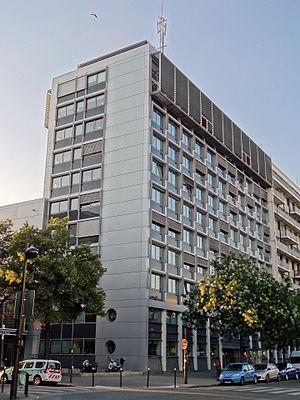
Immeuble de la RATP abritant les postes de commandes centralisées (PCC) de plusieurs lignes de métro, boulevard Bourdon, Paris 4e, France.
L'exploitation du métro de Paris comprend la conduite des trains et la gestion des circulations sur les lignes.